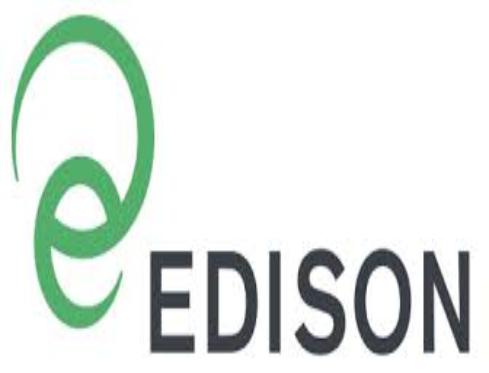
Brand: Edison
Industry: Others